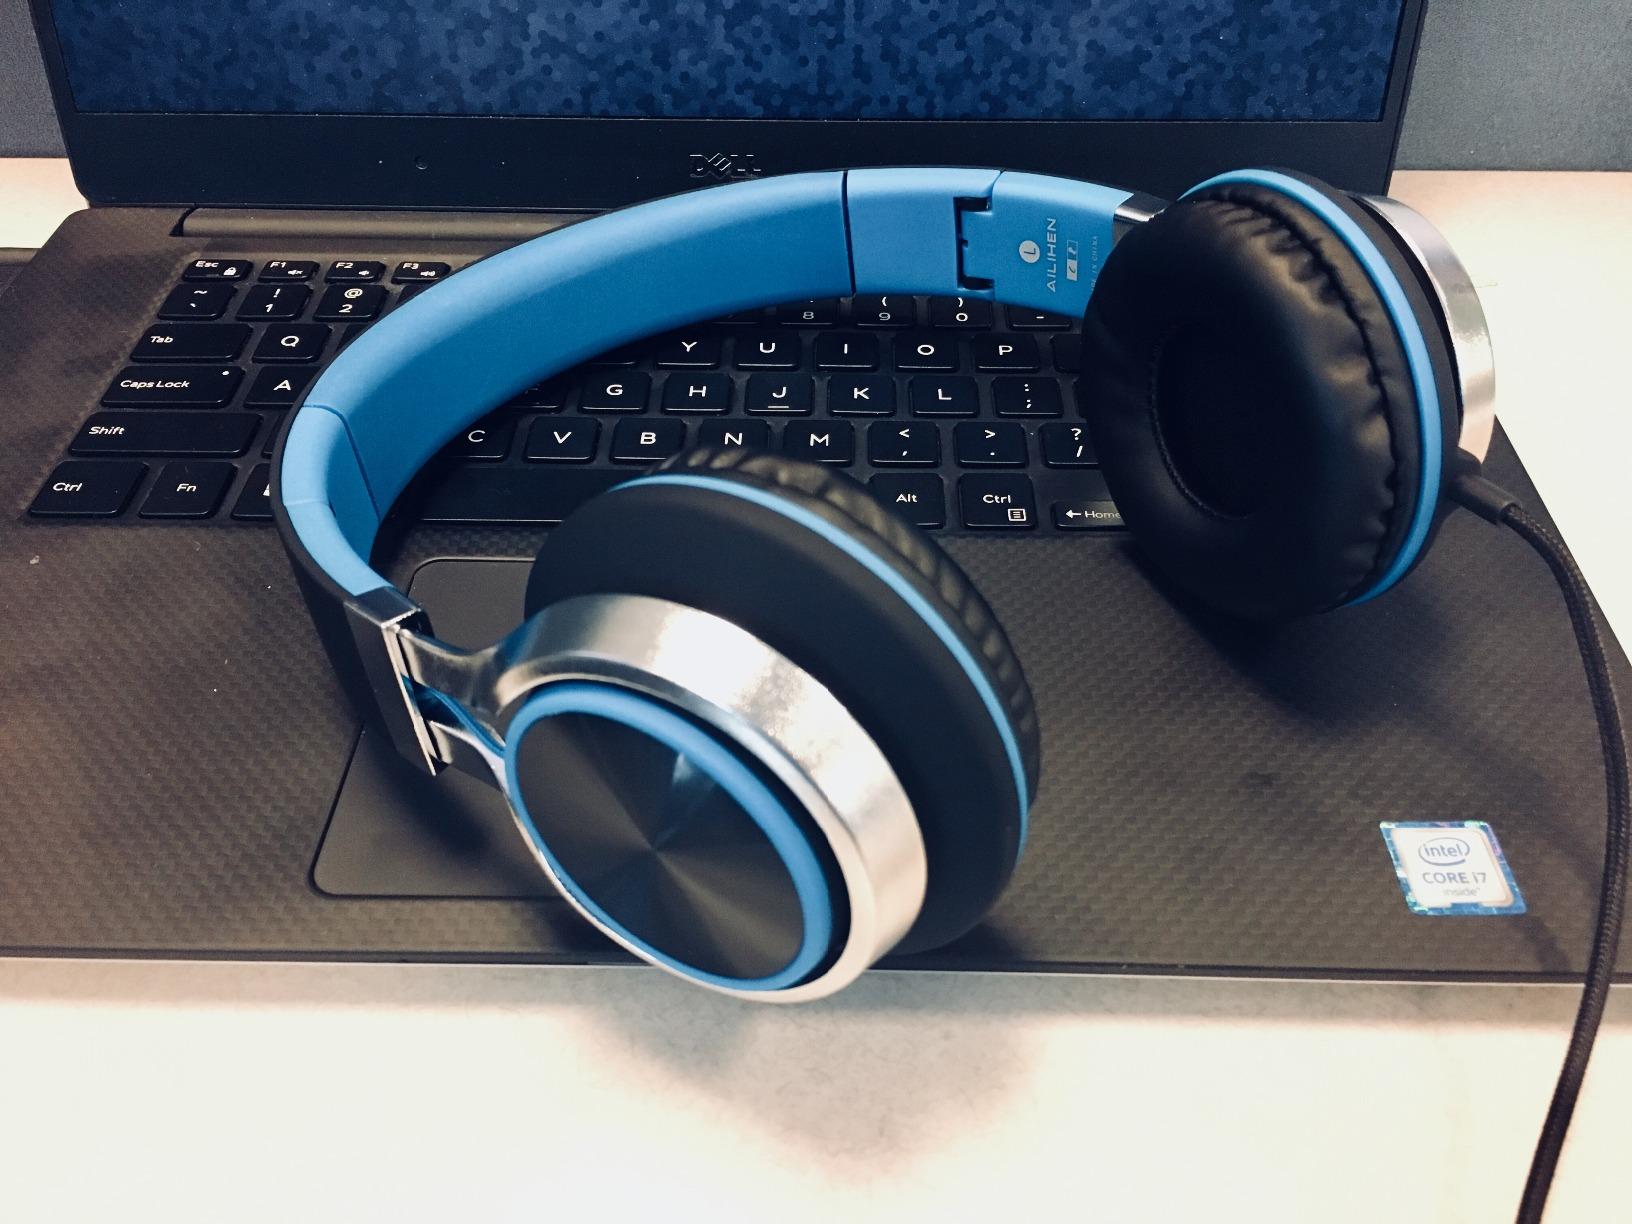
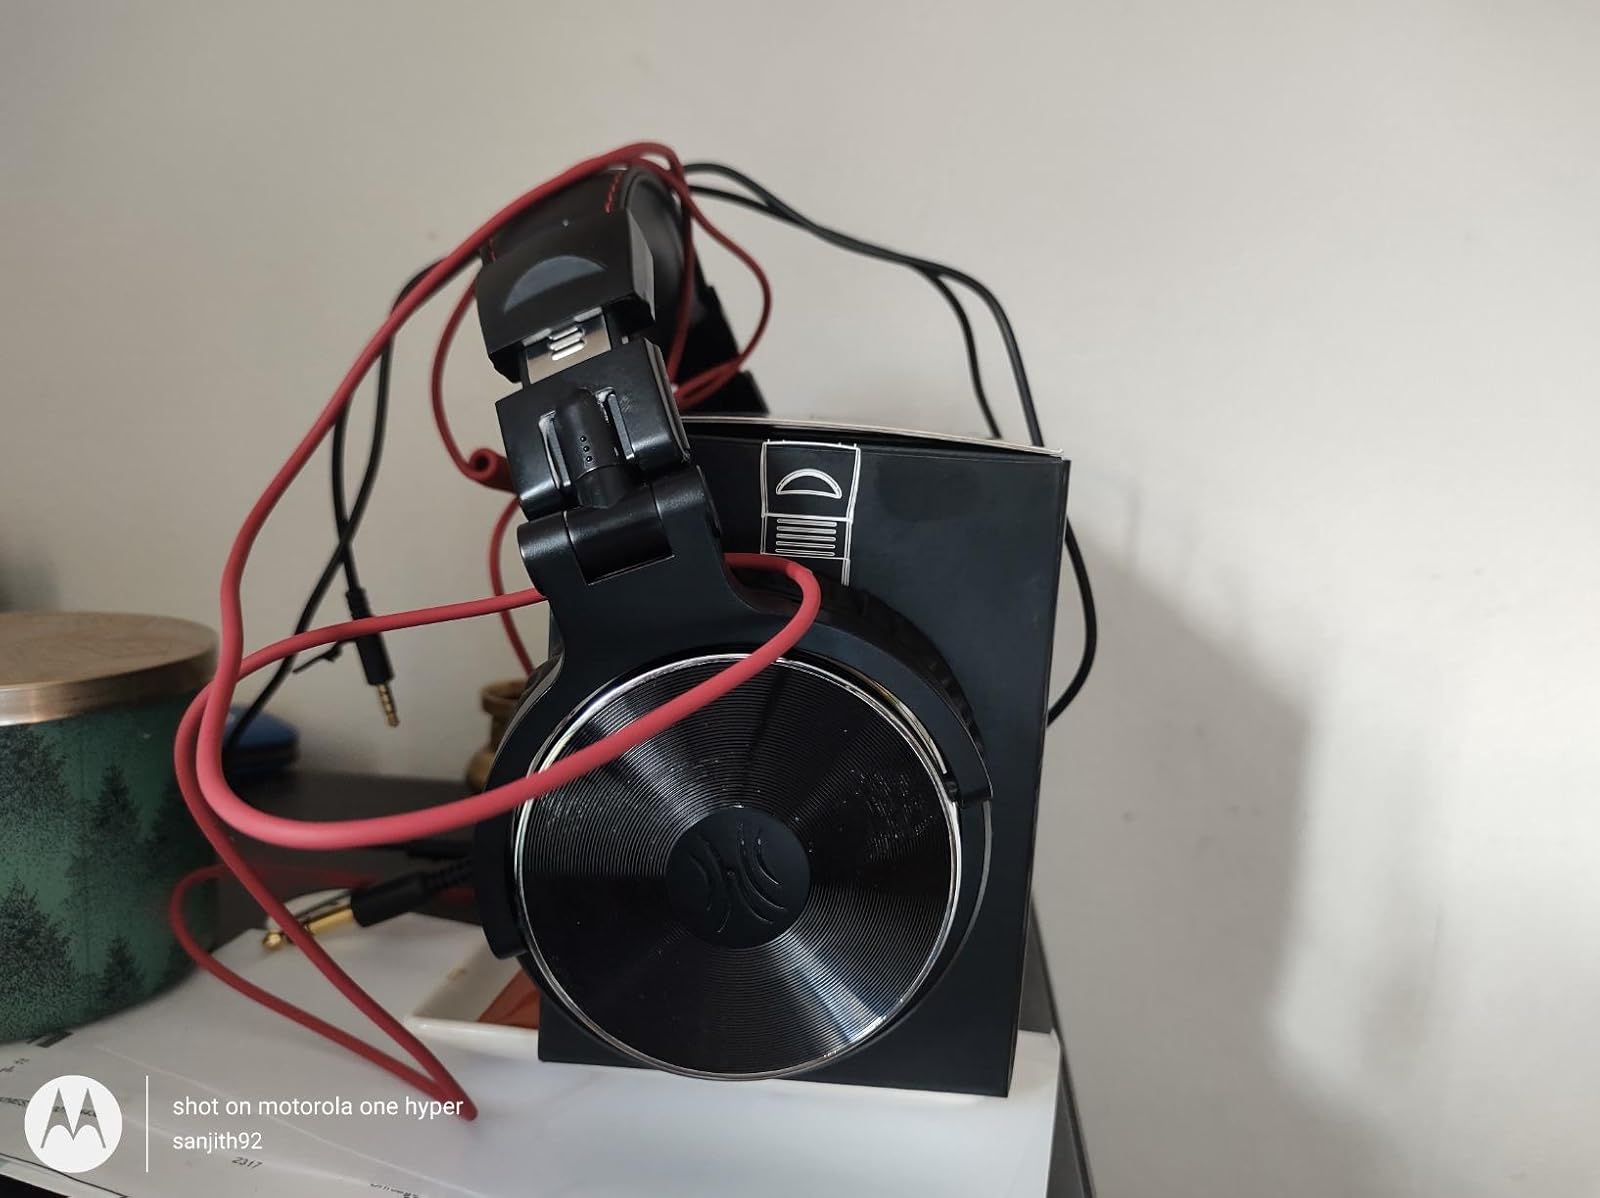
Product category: headphones
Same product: no